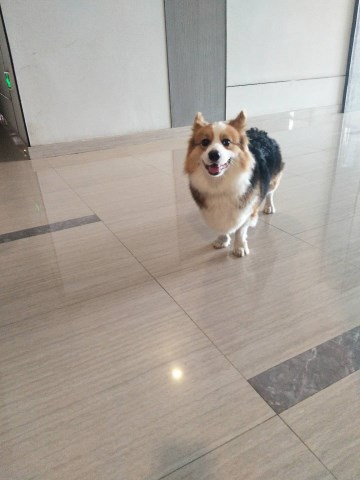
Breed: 2909-n000116-Cardigan